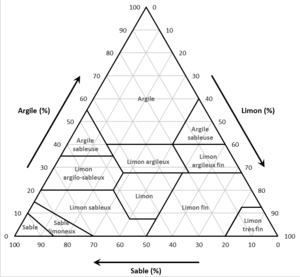
Diagramme triangulaire de la texture des sols
Le sol est la couche la plus externe de la croûte terrestre résultant de l'interaction entre la lithosphère, l'atmosphère, l'hydrosphère et la biosphère. Il résulte de la transformation de la couche superficielle de la roche-mère, dégradée et enrichie en apports organiques par les processus vivants de pédogenèse. Hors des milieux marins et aquatiques d'eau douce, il est ainsi à la fois le support et le produit du vivant. La partie du sol spécialement riche en matière organique se nomme l'humus.
La texture du sol correspond à la répartition dans ce sol des minéraux par catégorie de grosseur indépendamment de la nature et de la composition de ces minéraux. La texture du sol ne tient pas compte du calcaire et de la matière organique.